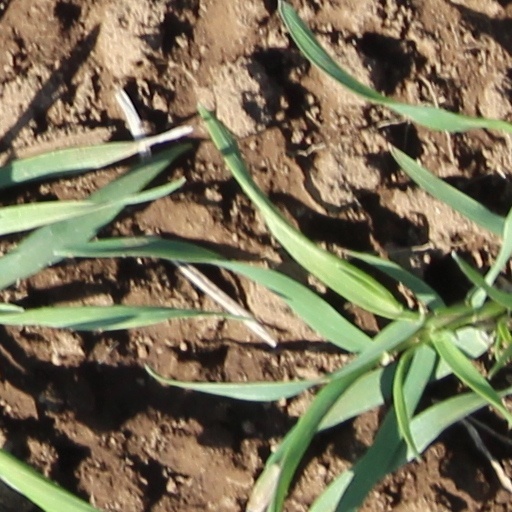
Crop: wheat